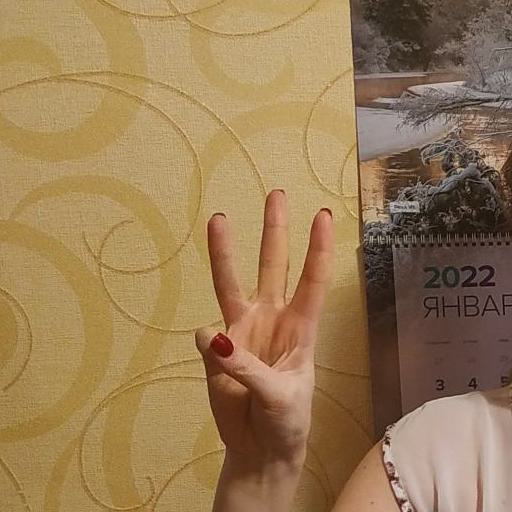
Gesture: three